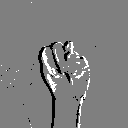
ASL letter: n